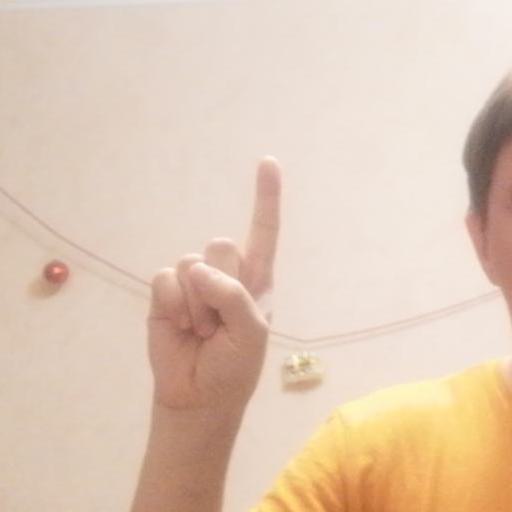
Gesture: one